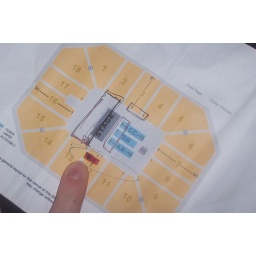
The red marks where we are sitting for the American Idol concert in September! It is gonna rock!